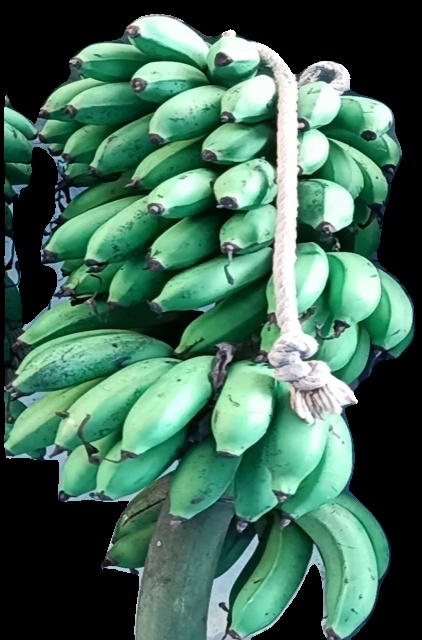
Variety: rasbale
Grade: grade2